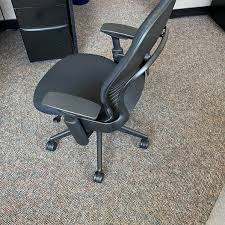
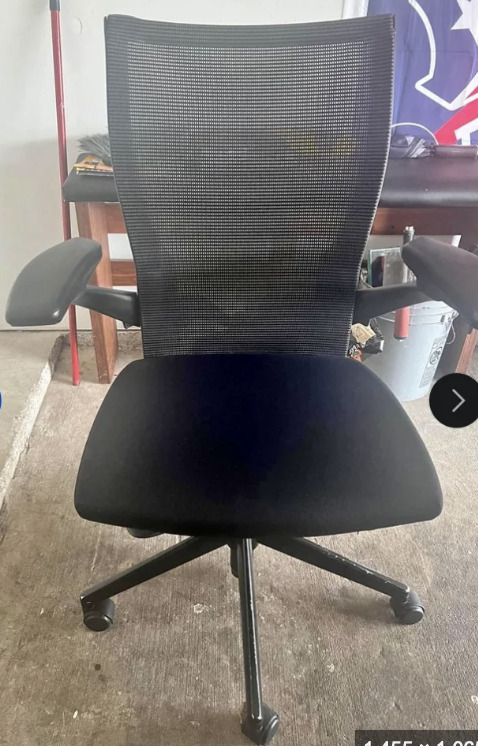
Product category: items_chair
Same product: no